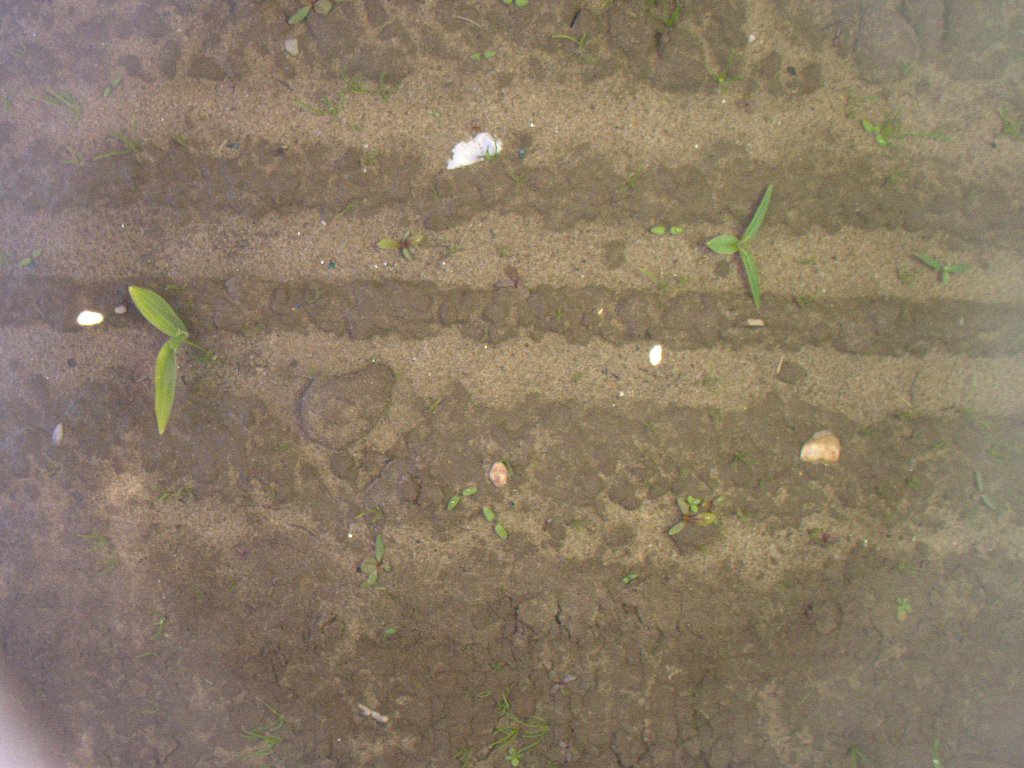
Crop: maize
Objects: maize, stem_maize